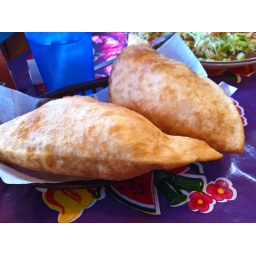
sopa-freaking-pillas. and a glimpse of a plate of chile rellenos smothered in hatch green chile.